General debate of the sixty-sixth session of the United Nations General Assembly

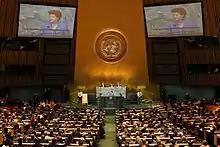
Brazilian President Dilma Rousseff became the first woman to open the General Debate.

Member states have the option to reply to comments on the day (or even to the days prior), but are limited to 10 minutes for the first response and five minutes for the second response.